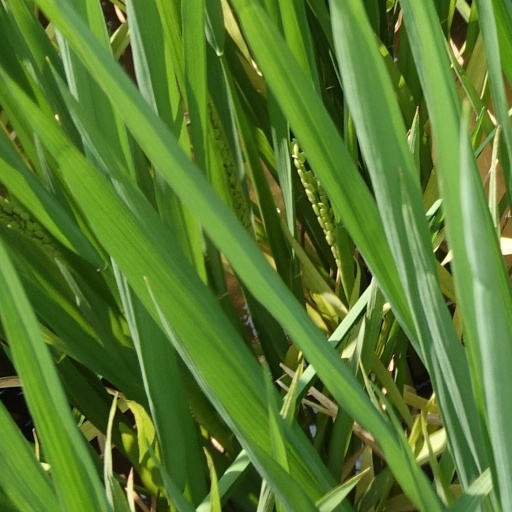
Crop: rice